2018 Horizon Air Bombardier Q400 incident

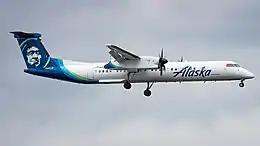
N449QX, the aircraft involved in the incident

On August 10, 2018, a Horizon Air De Havilland Canada Dash 8-400 was stolen from Seattle–Tacoma International Airport (Sea–Tac) by 28-year-old Richard Russell, a Horizon Air ground service agent with no piloting experience. After Russell performed an unauthorized takeoff, two McDonnell Douglas F-15 Eagle fighters were scrambled to intercept the aircraft. Sea–Tac air traffic control made radio contact with Russell, the sole occupant, who described himself as "just a guy," and "broken guy, got a few screws loose, I guess." About 1 hour and 15 minutes after takeoff, Russell successfully executed a barrel roll before crashing the aircraft on the sparsely populated Ketron Island in Puget Sound. There were no injuries and fatalities in the surrounding area, except for Russell, who was pronounced dead at the scene.